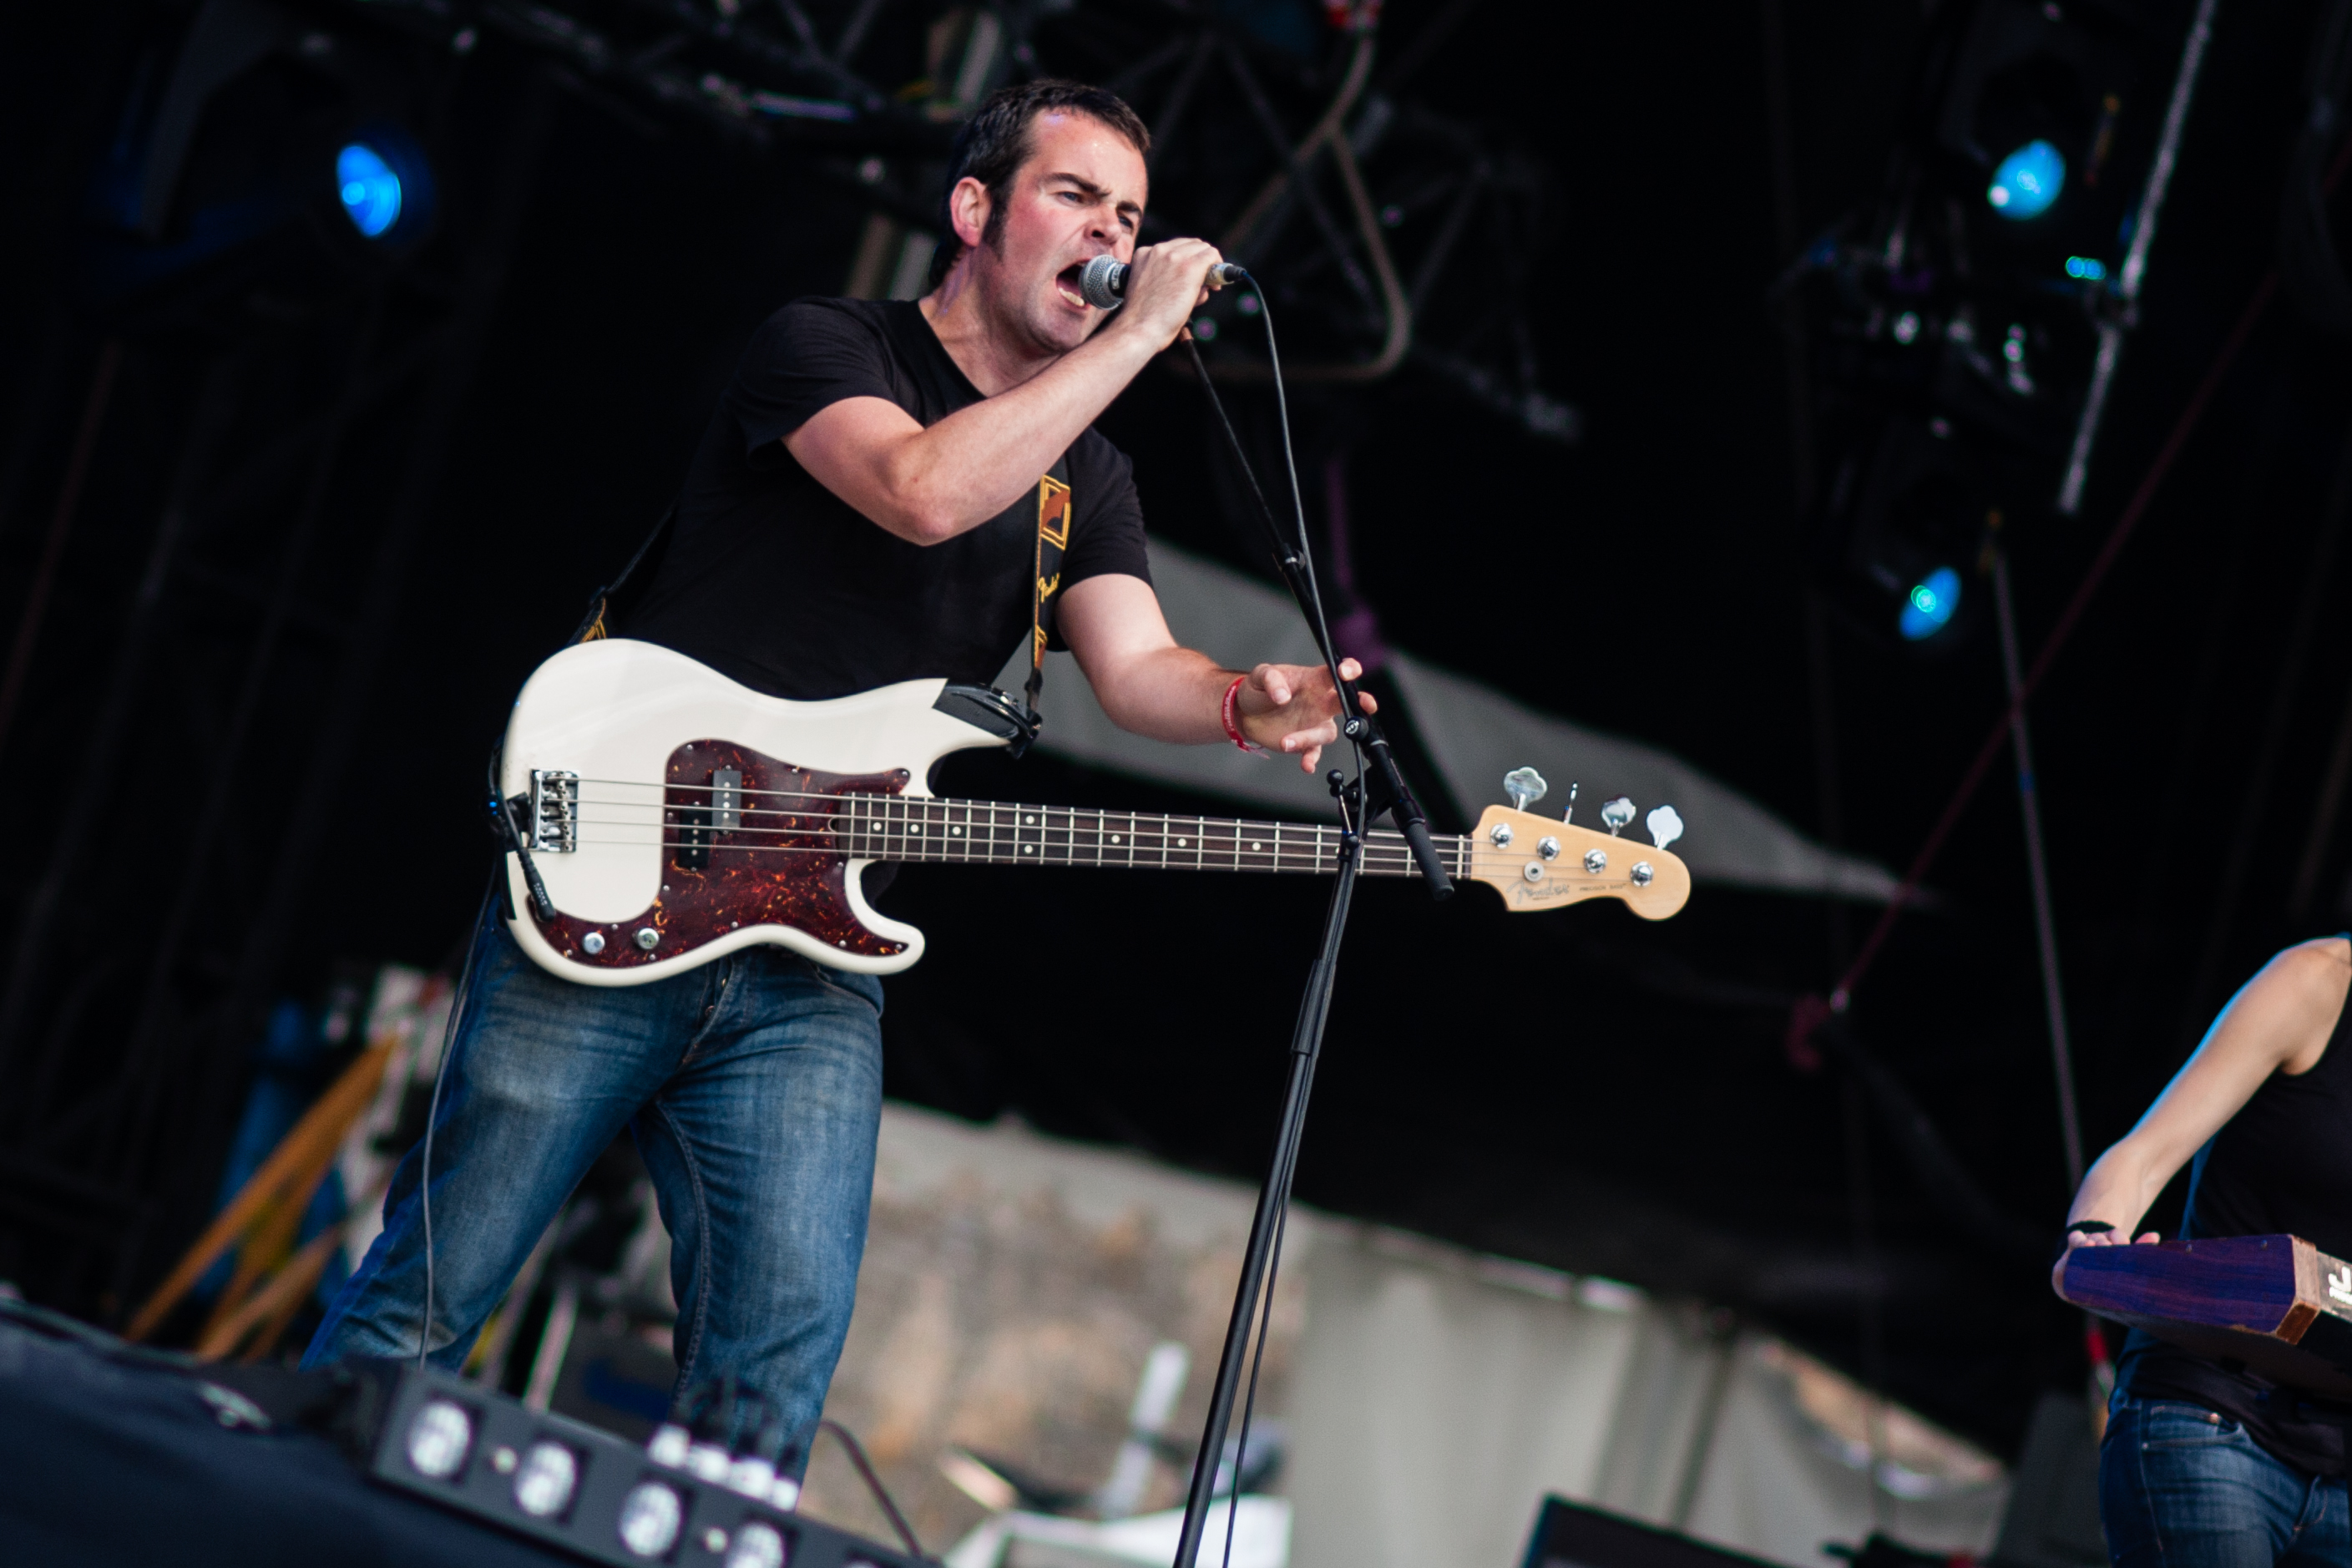
music, guitar, concert, live, canon, musician, performance art, festival, 40d, gig, stage, fete, future, left, huma, fetedelhumanite, futireoftheleft, performance, bassist, singing, event, guitarist, bass guitar, entertainment, performing arts, singer songwriter, rock concert, social group, musical ensemble